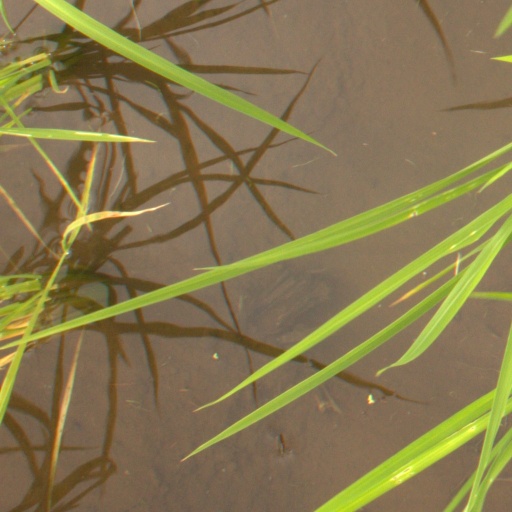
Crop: rice